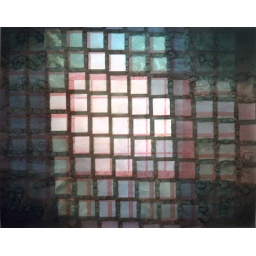
water and watercolor on paper over squares 10cm in size